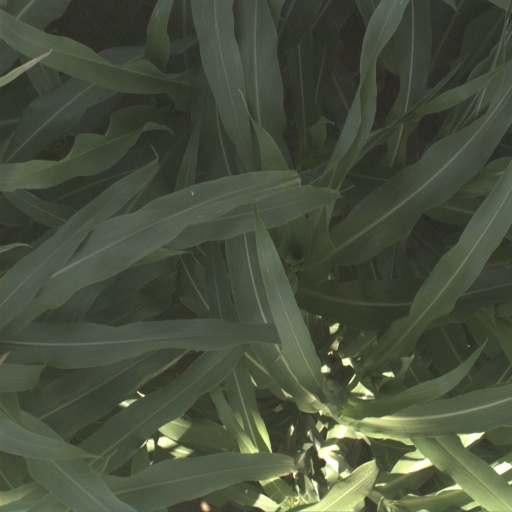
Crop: sorghum